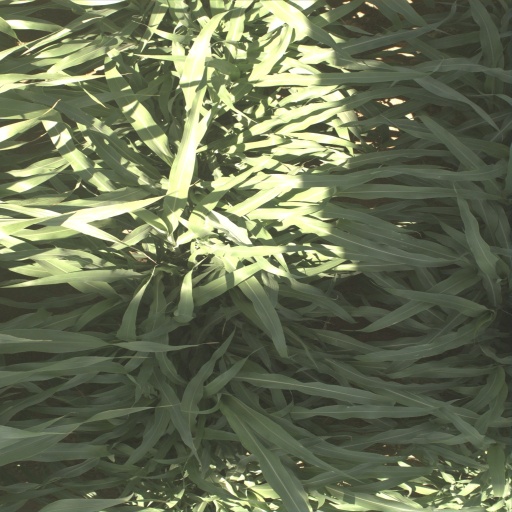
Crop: sorghum